Richard Talbot, 1st Earl of Tyrconnell

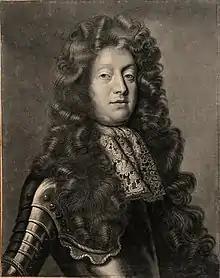
Watercolour after portrait by Godfrey Kneller

Richard Talbot, 1st Earl of Tyrconnell, ( – 14 August 1691) was an Irish politician, courtier and soldier.